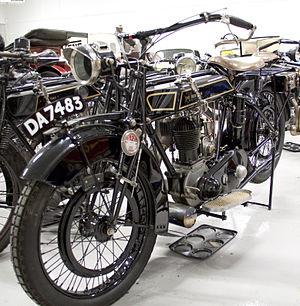
Achille Varzi, né le 8 août 1904 à Galliate dans le Royaume d'Italie et mort le 1ᵉʳ juillet 1948 à Bremgarten bei Bern en Suisse, est un pilote automobile et motocycliste italien. Considéré comme l'un des meilleurs pilotes de l'entre-deux-guerres, Achille Varzi reste célèbre tant pour son style de conduite réputé très sûr que pour sa rivalité avec Tazio Nuvolari.